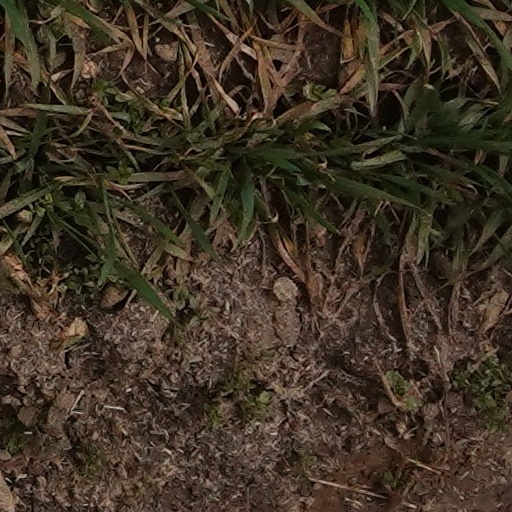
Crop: wheat